Zatarain's

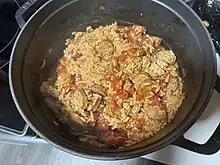
Cooked Zatarain's jambalaya with tomatoes and sausage.

The company produces Cajun and Creole cuisine related food items, in five categories: